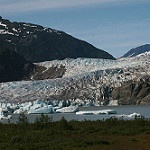
Scene: Outdoor